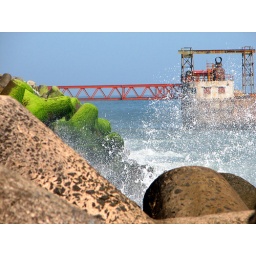
a beach wall near Trivandram, India